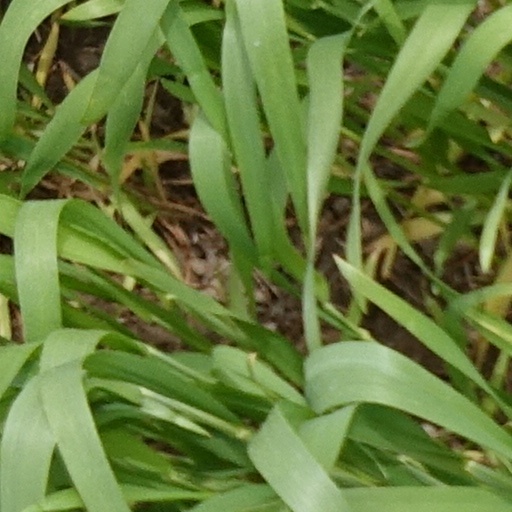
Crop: wheat